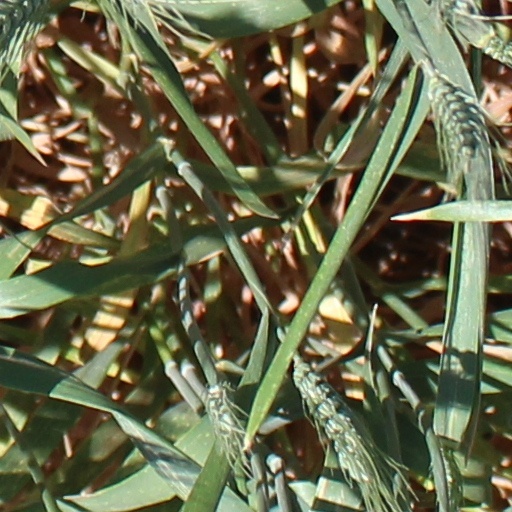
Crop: wheat